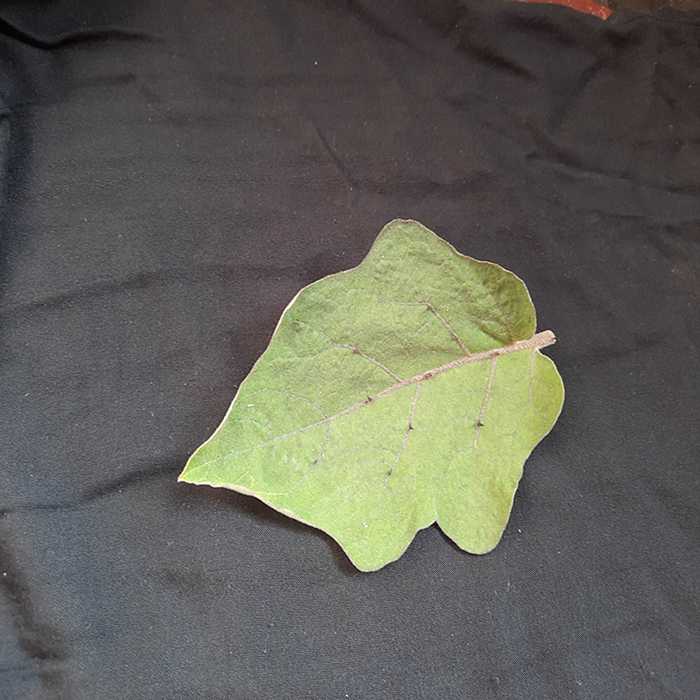
Plant: Eggplant
Label: Eggplant fresh leaf